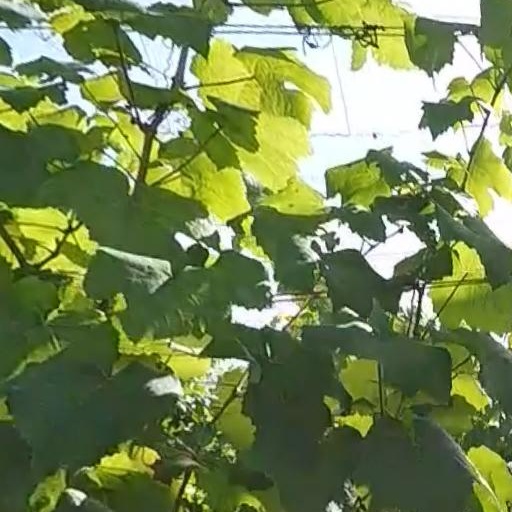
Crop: grape